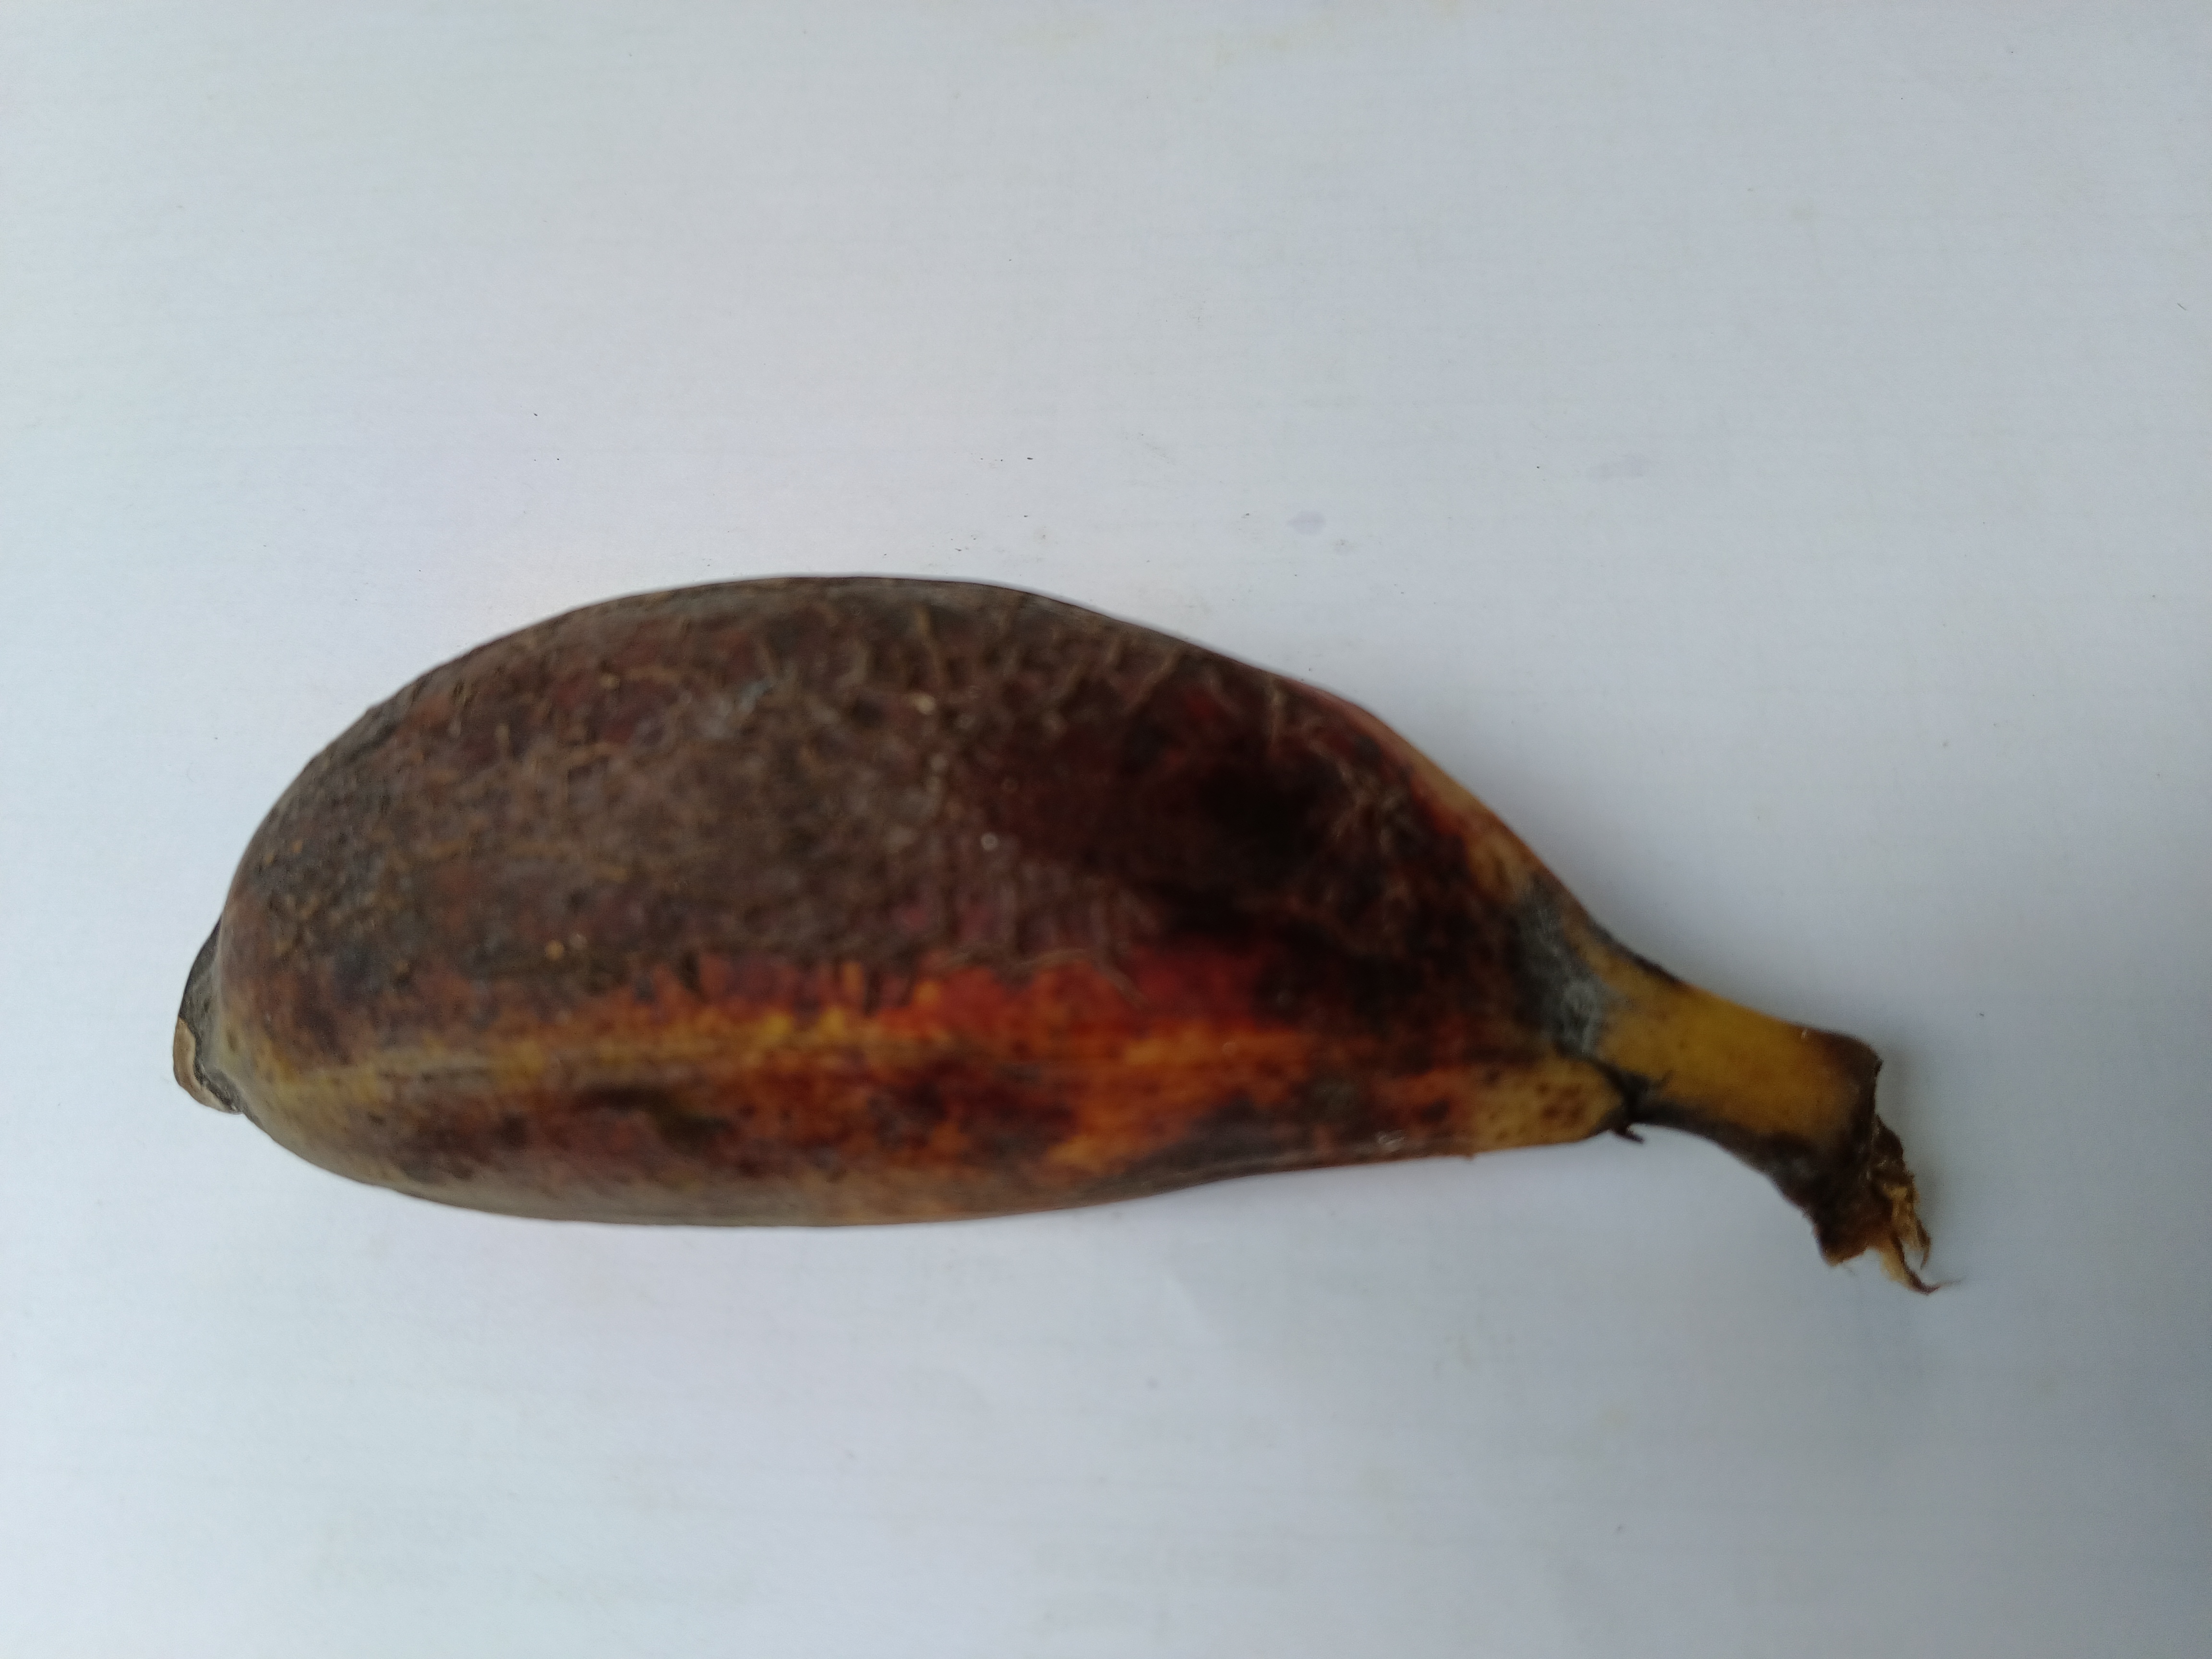
Banana variety: Bichi